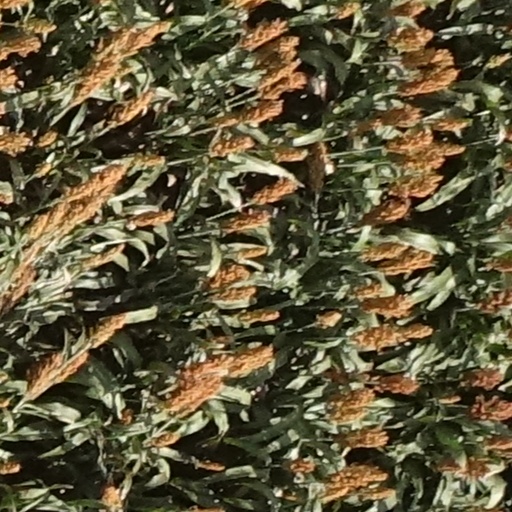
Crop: sorghum